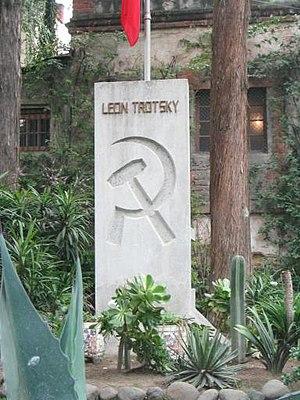
Le trotskisme est une philosophie politique de type marxiste se réclamant de Léon Trotski, de ses écrits, de son action et de ses idées. L'expression est d'abord apparue chez les staliniens, pour laisser entendre que les idées défendues par Trotski, dans les années 1920 seraient opposées à celles de Lénine. Après 1924, l'idéologie trotskiste se distingue surtout par son opposition à la vision stalinienne du communisme, en contestant le règne de la bureaucratie et en prônant la démocratie et la liberté de débat au sein du Parti communiste.
Léon Trotski, de son vrai nom Lev Davidovitch Bronstein, né le 26 octobre 1879 à Ianovka et mort assassiné le 21 août 1940 à Mexico, est un révolutionnaire communiste et homme politique russo-soviétique.